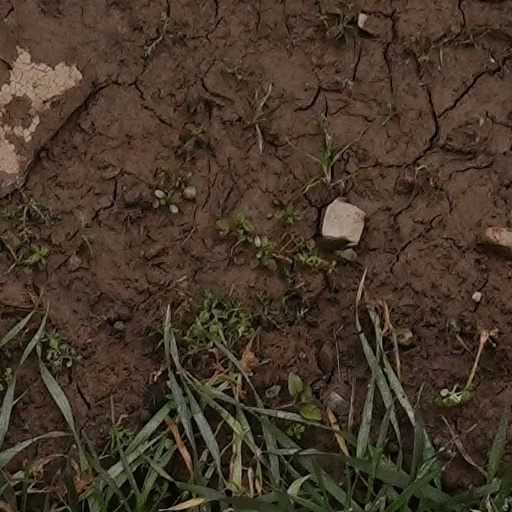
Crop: wheat